Automated vacuum collection

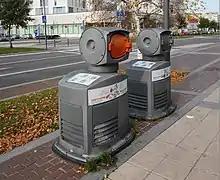
Pneumatic refuse collection in Vitoria-Gasteiz, Basque Country, Northern Spain

, there are close to a thousand systems in operation all over the world - in China, South East Asia, South Korea, the Middle East, the United States, Australia, and Europe.